Olivier Giroud

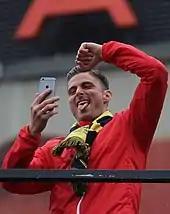
Giroud in 2015

Giroud has an older brother, Romain, who was also a footballer, having played at the Auxerre academy and having represented France at under-15 and under-17 level, however he dropped a potential professional career to study and become a nutritionist.